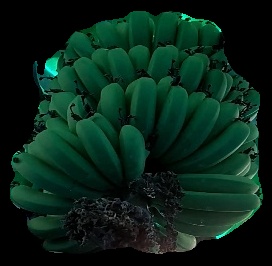
Variety: pachbale
Grade: grade1